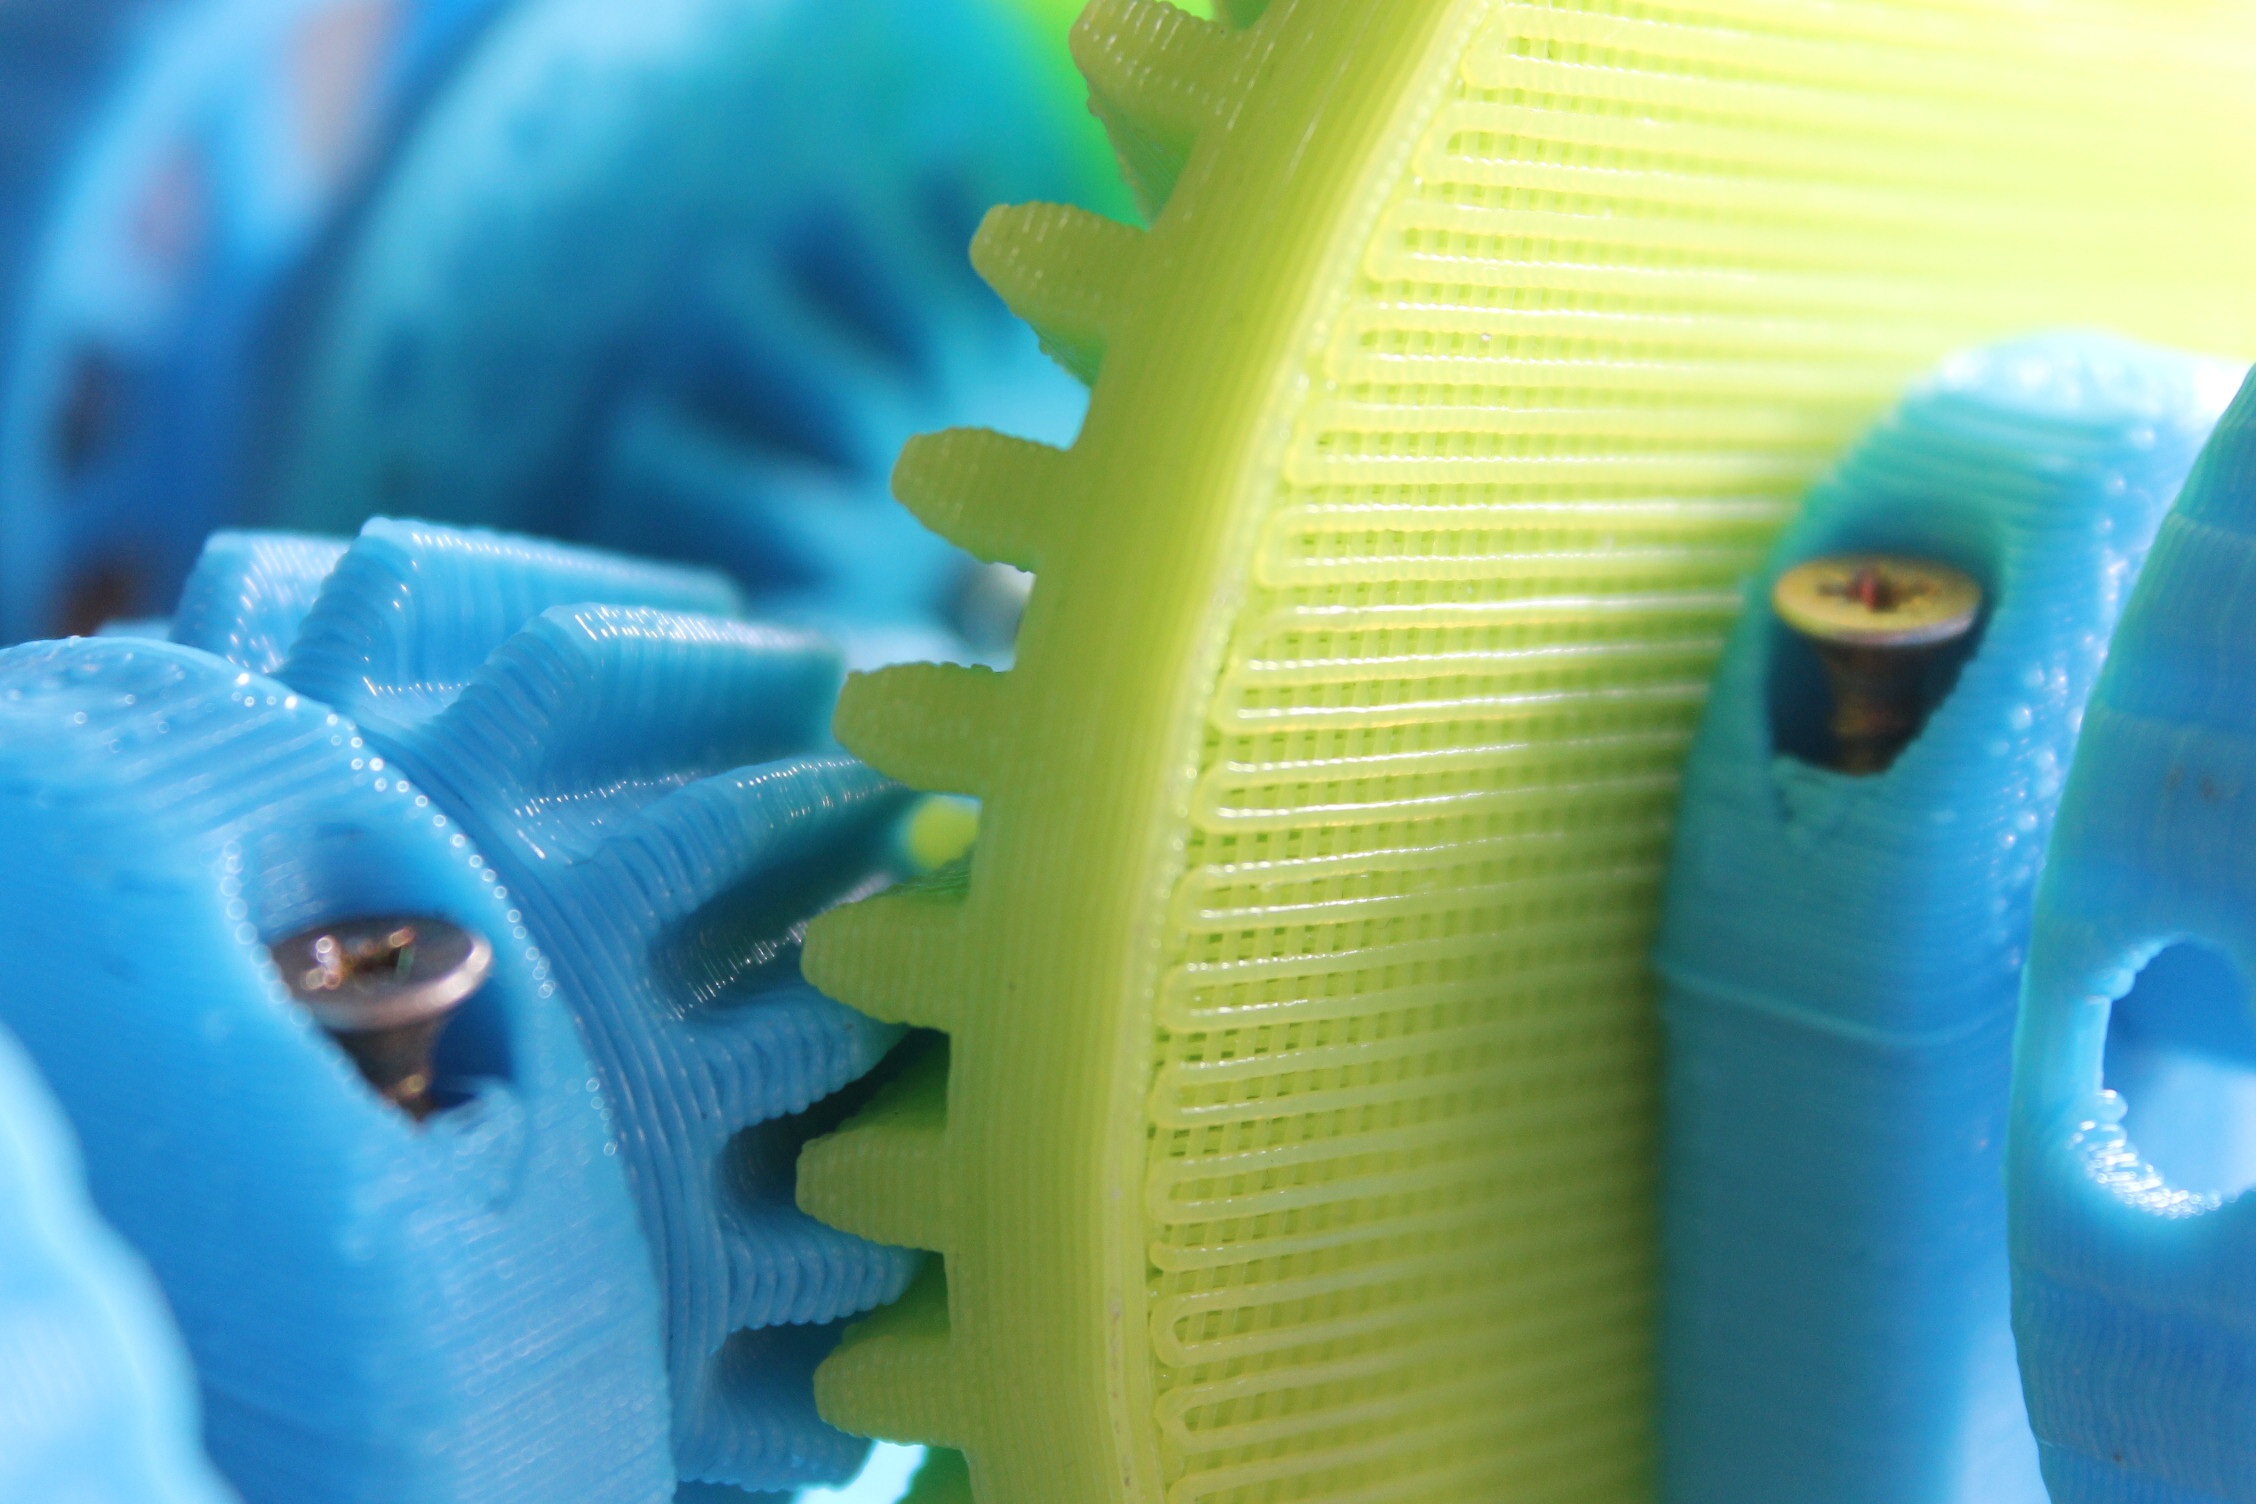
hand, flower, green, color, blue, yellow, project, school, mechanics, macro photography, the mechanism of, differential, 3d printer